Frigyes Schulek

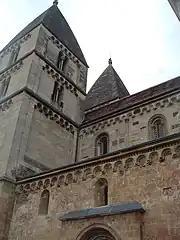
Frigyes Schulek was instrumental in the restoration of the Jáki Church

Schulek was born in Pest and began school in Buda. His mother was Auguszta Zsigmondy. His father Ágost Schulek held a position in the Finance Ministry of Lajos Kossuth. The Schulek family accompanied Kossuth's government on its flight to Debrecen during the Hungarian Revolution of 1848, then returned to the capital. After the suppression of the struggle for independence, Ágost Schulek was declared "persona non grata", and the family returned to Debrecen.